Koreshan Unity

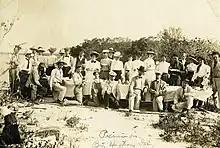
Koreshan Unity picnic on Big Hickory Island (12102820954)

Within each of these three levels were three distinct branches, the Secular System, the Commercial System, and the Educational System, with a total of nine groups.